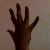
The image shows a hand gesture representing the number 5 in Indian Sign Language.